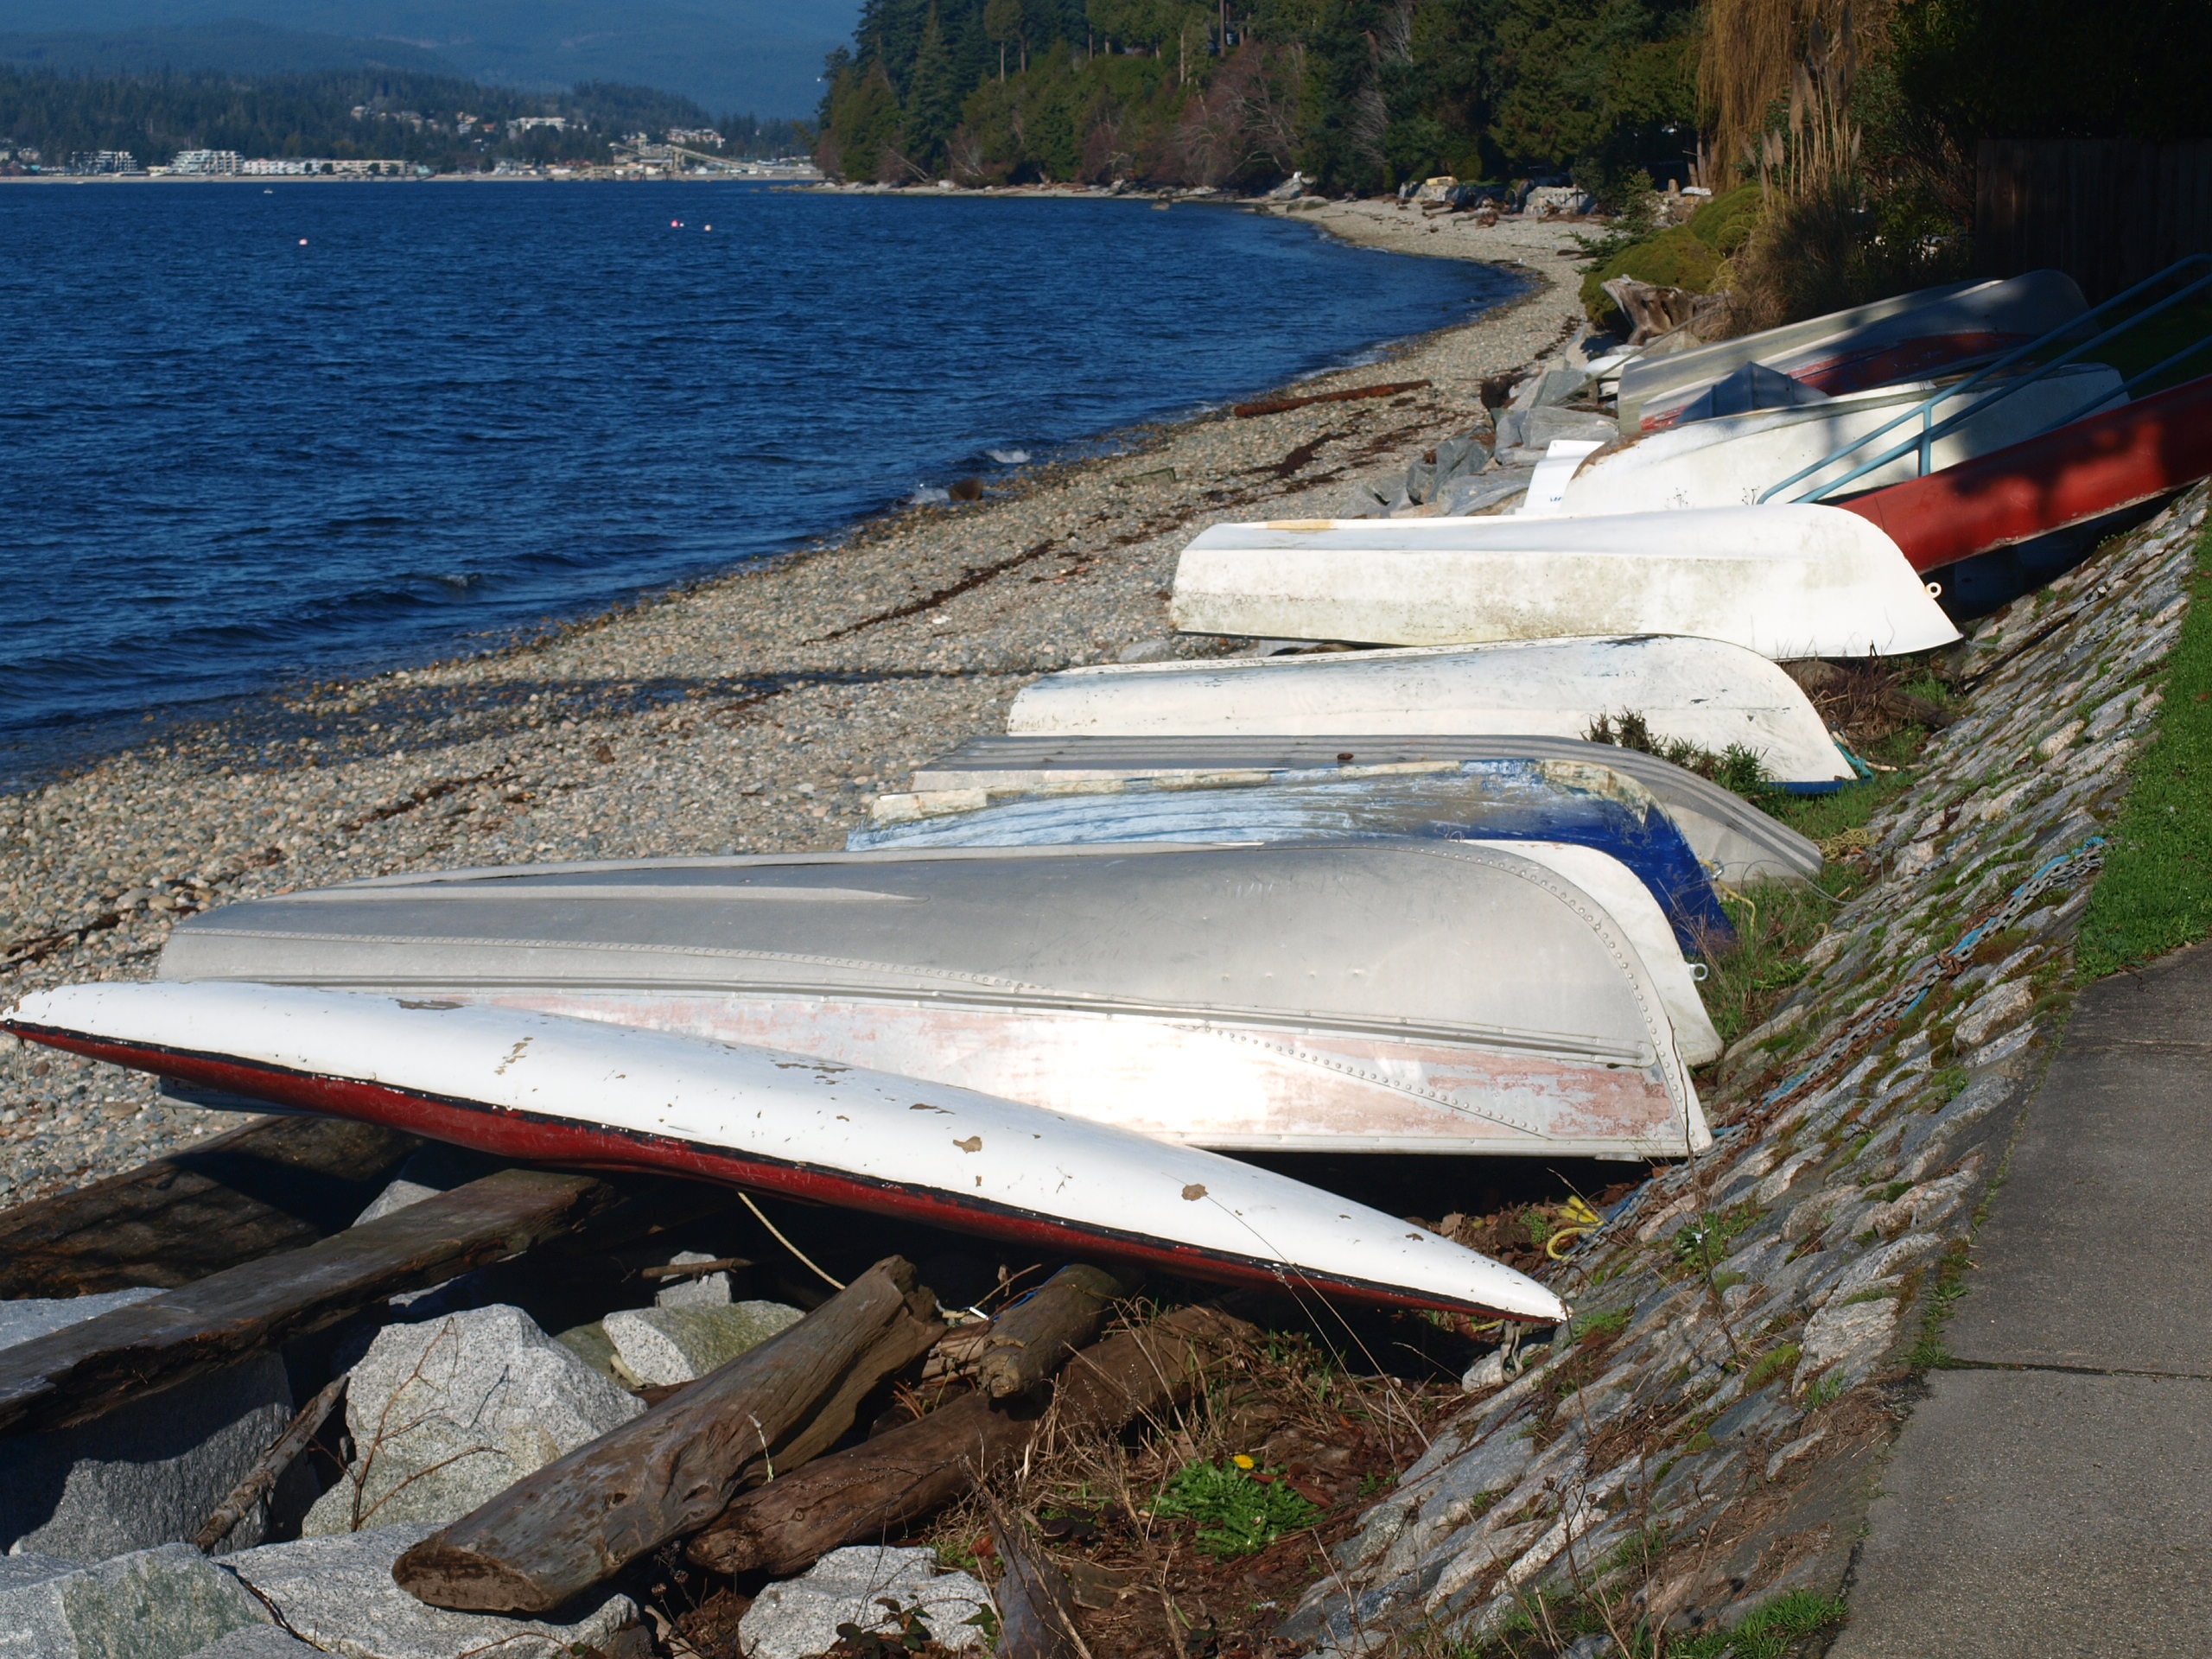
sea, water, wing, sport, boat, summer, airplane, recreation, paddle, vehicle, holiday, leisure, sunny, boating, canoes, watercraft, canoeing, dinghy